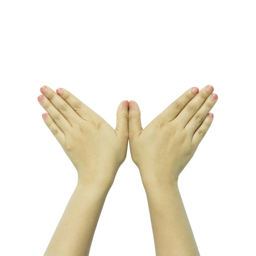
hands gesture like a bird isolated on white